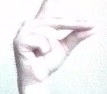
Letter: ta